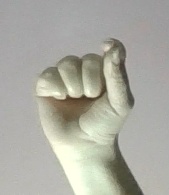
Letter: fa